Lake Burley Griffin

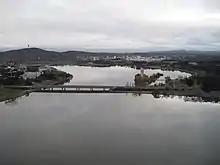
Aerial view of Kings Avenue Bridge

The excavation of Lake Burley Griffin began in 1960 with the clearing of vegetation from the floodplain of the Molonglo River. The trees on the golf course and along the river were pulled up, along with the various sports grounds and houses.